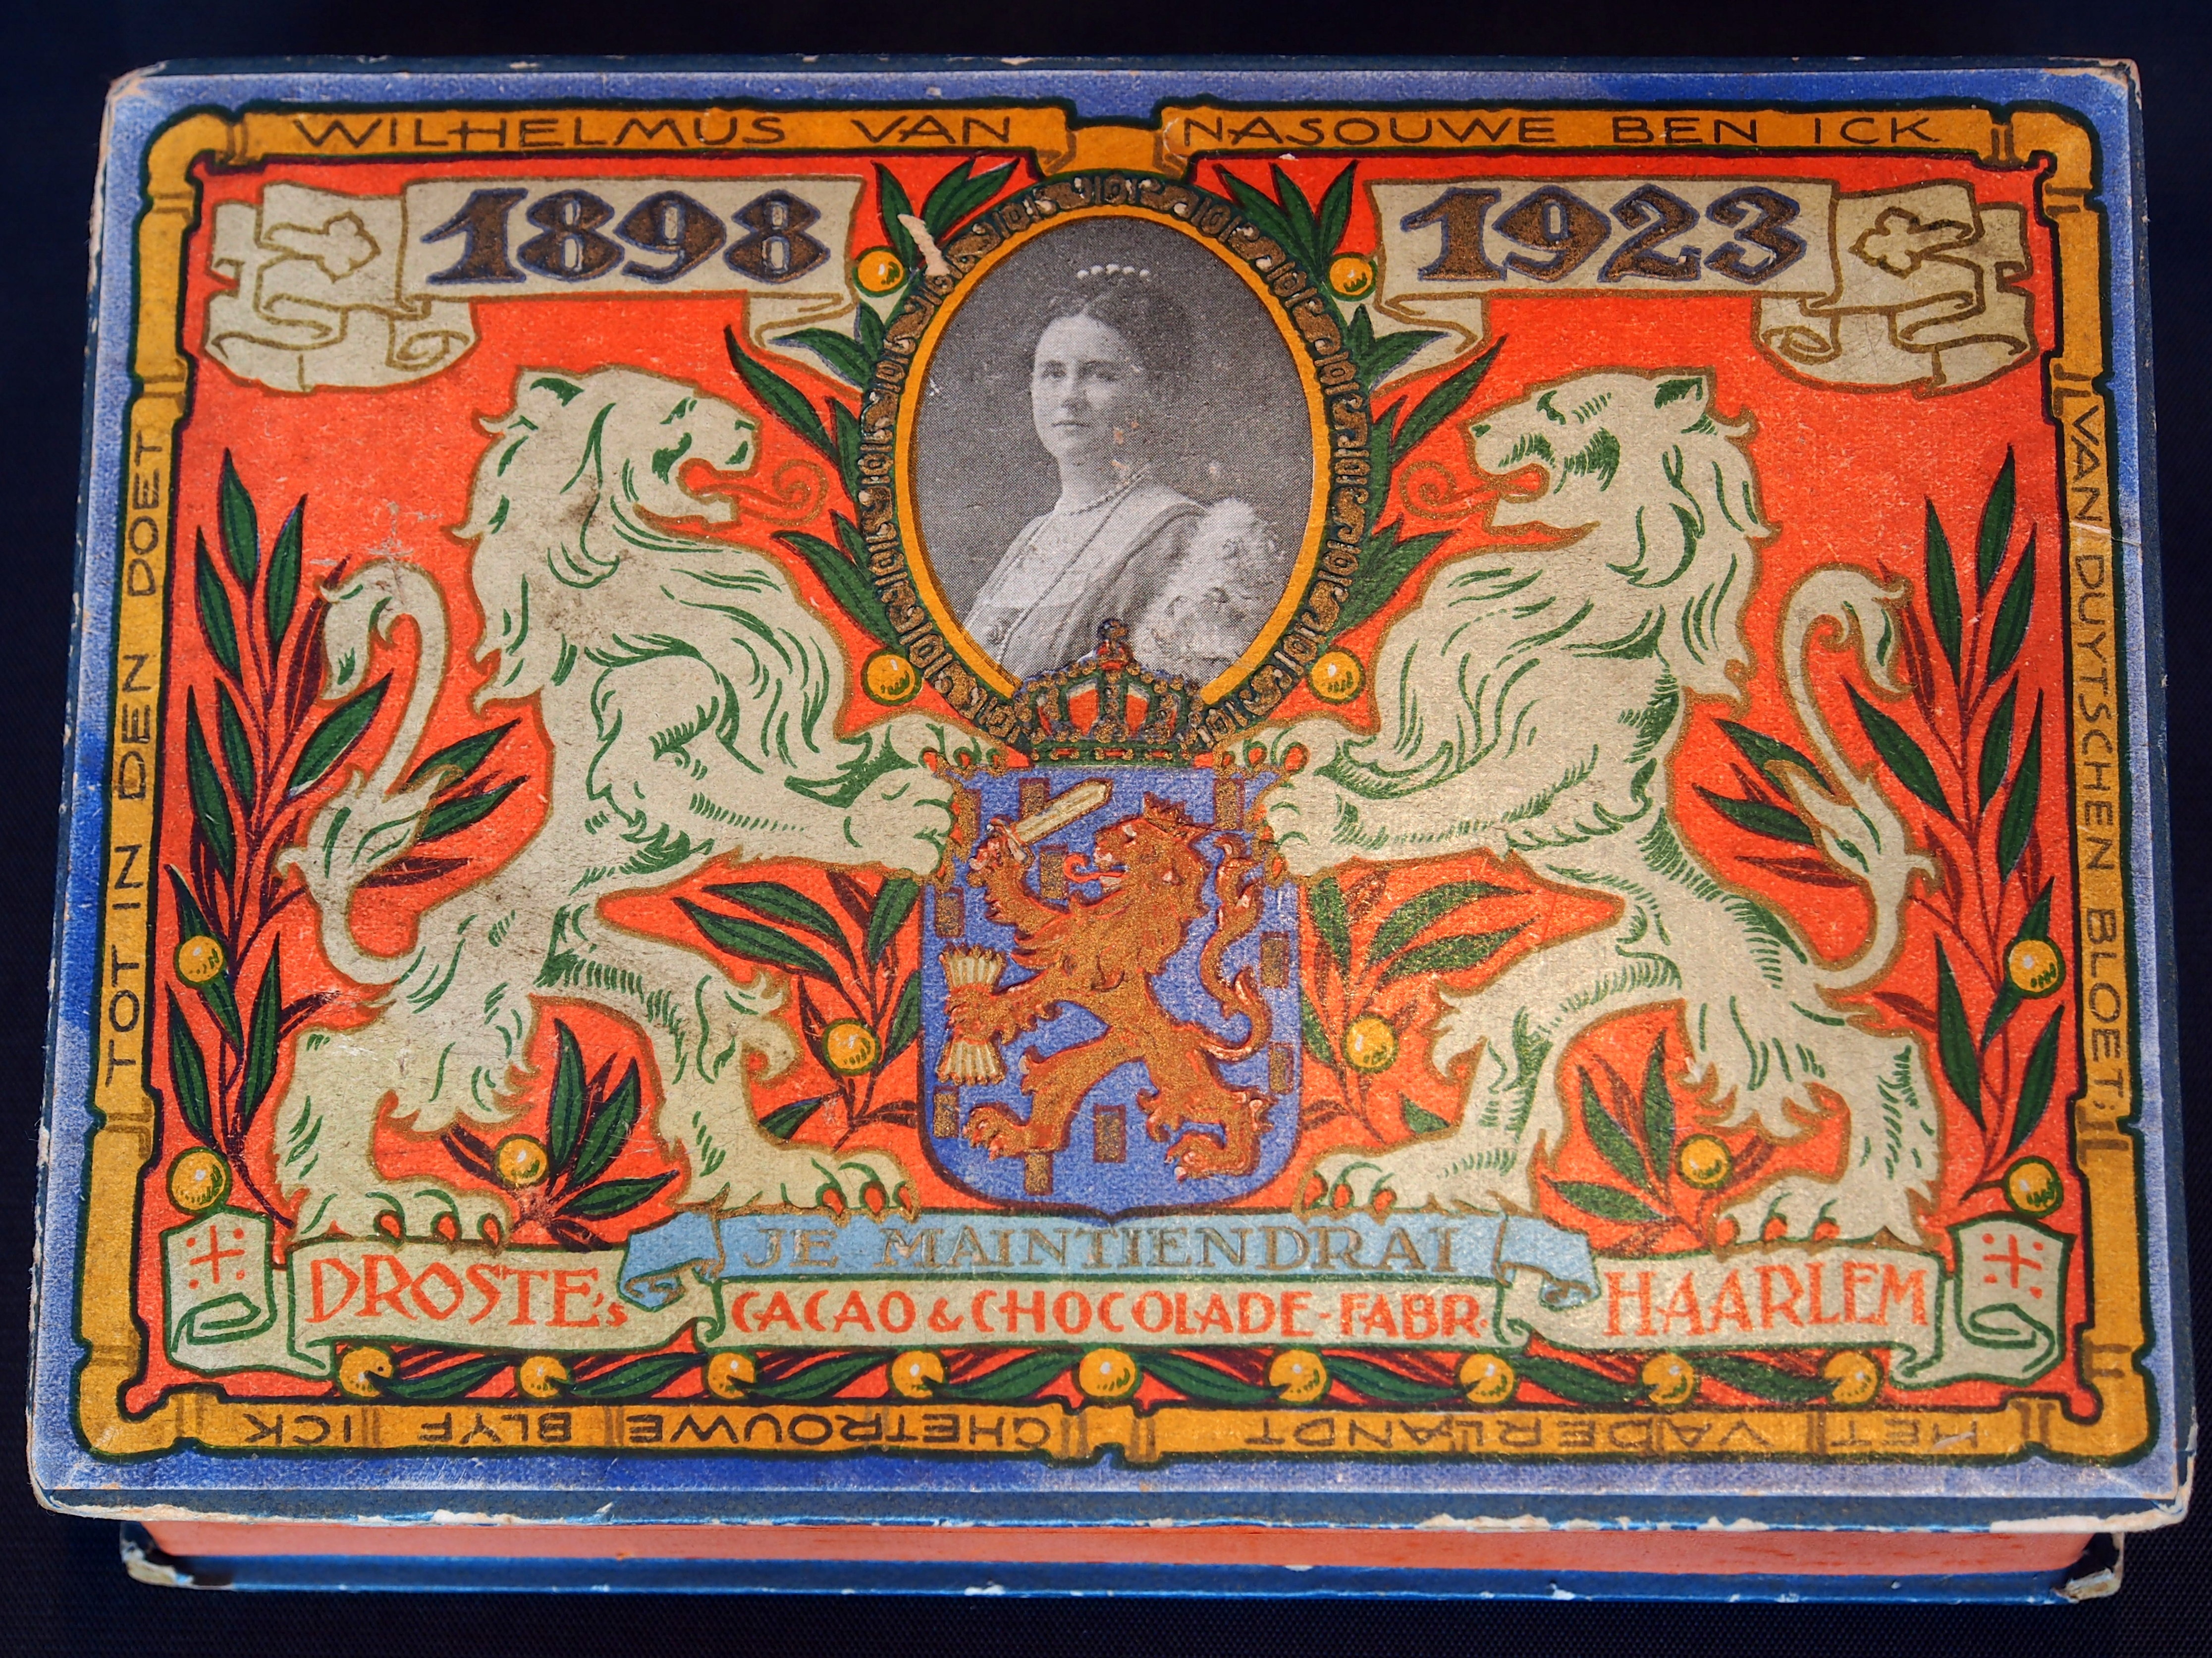
old, box, chocolate, package, art, design, container, carton, games, pack, carboard